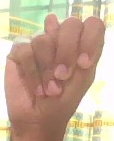
ASL sign: N